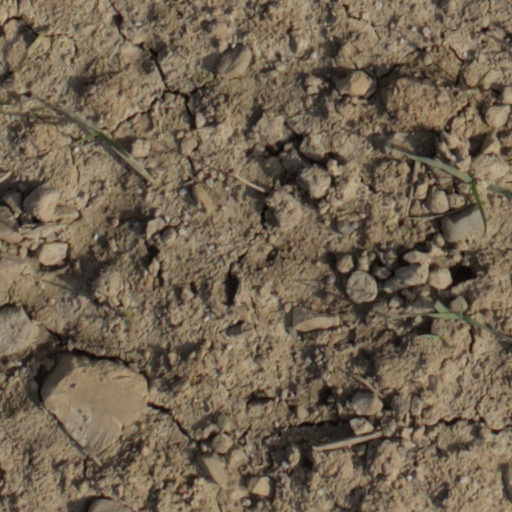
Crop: wheat